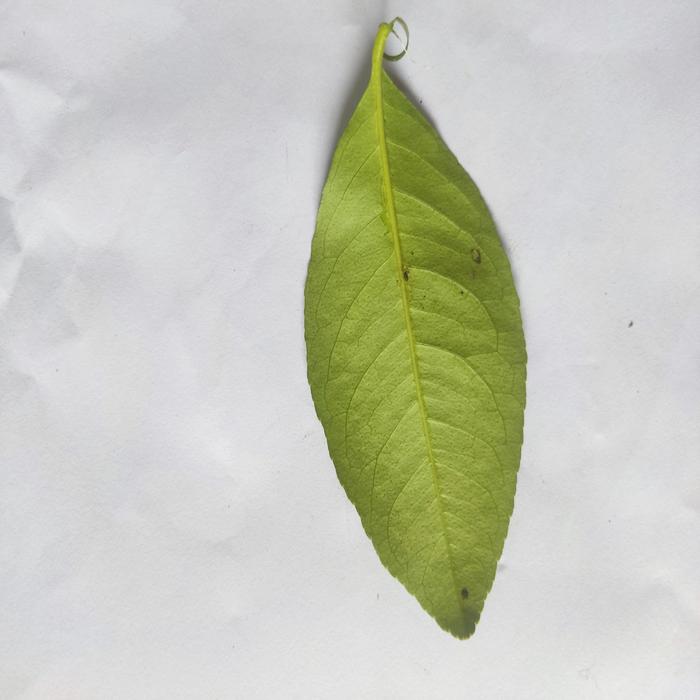
Crop: Lemon
Leaf condition: Healthy_Leaf